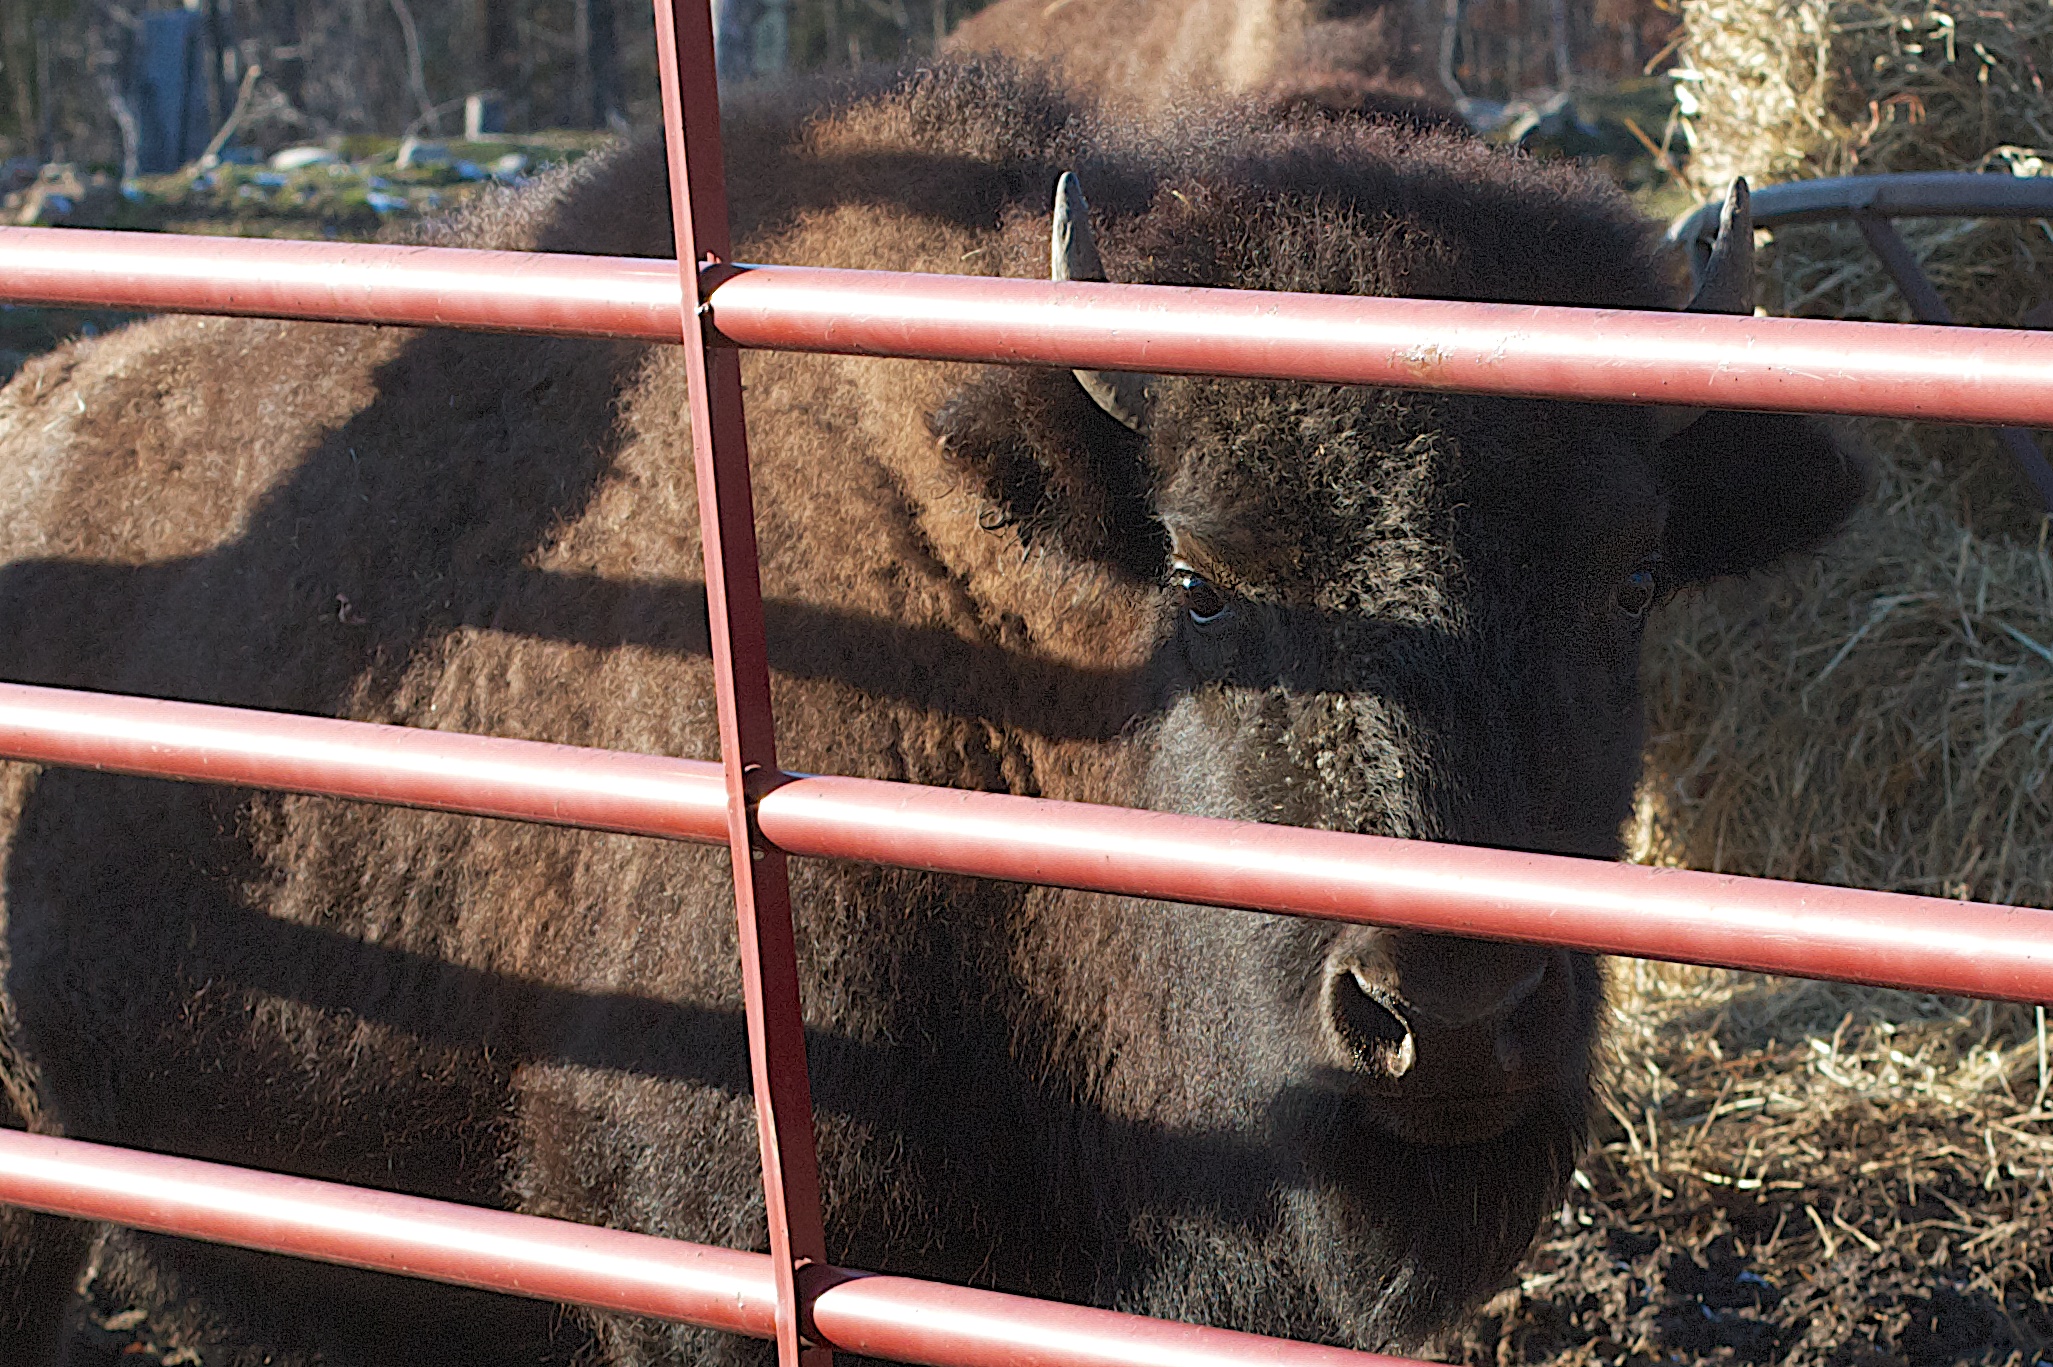
tree, zoo, snout, buffalo